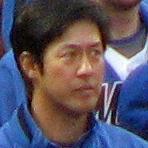
Age: 39